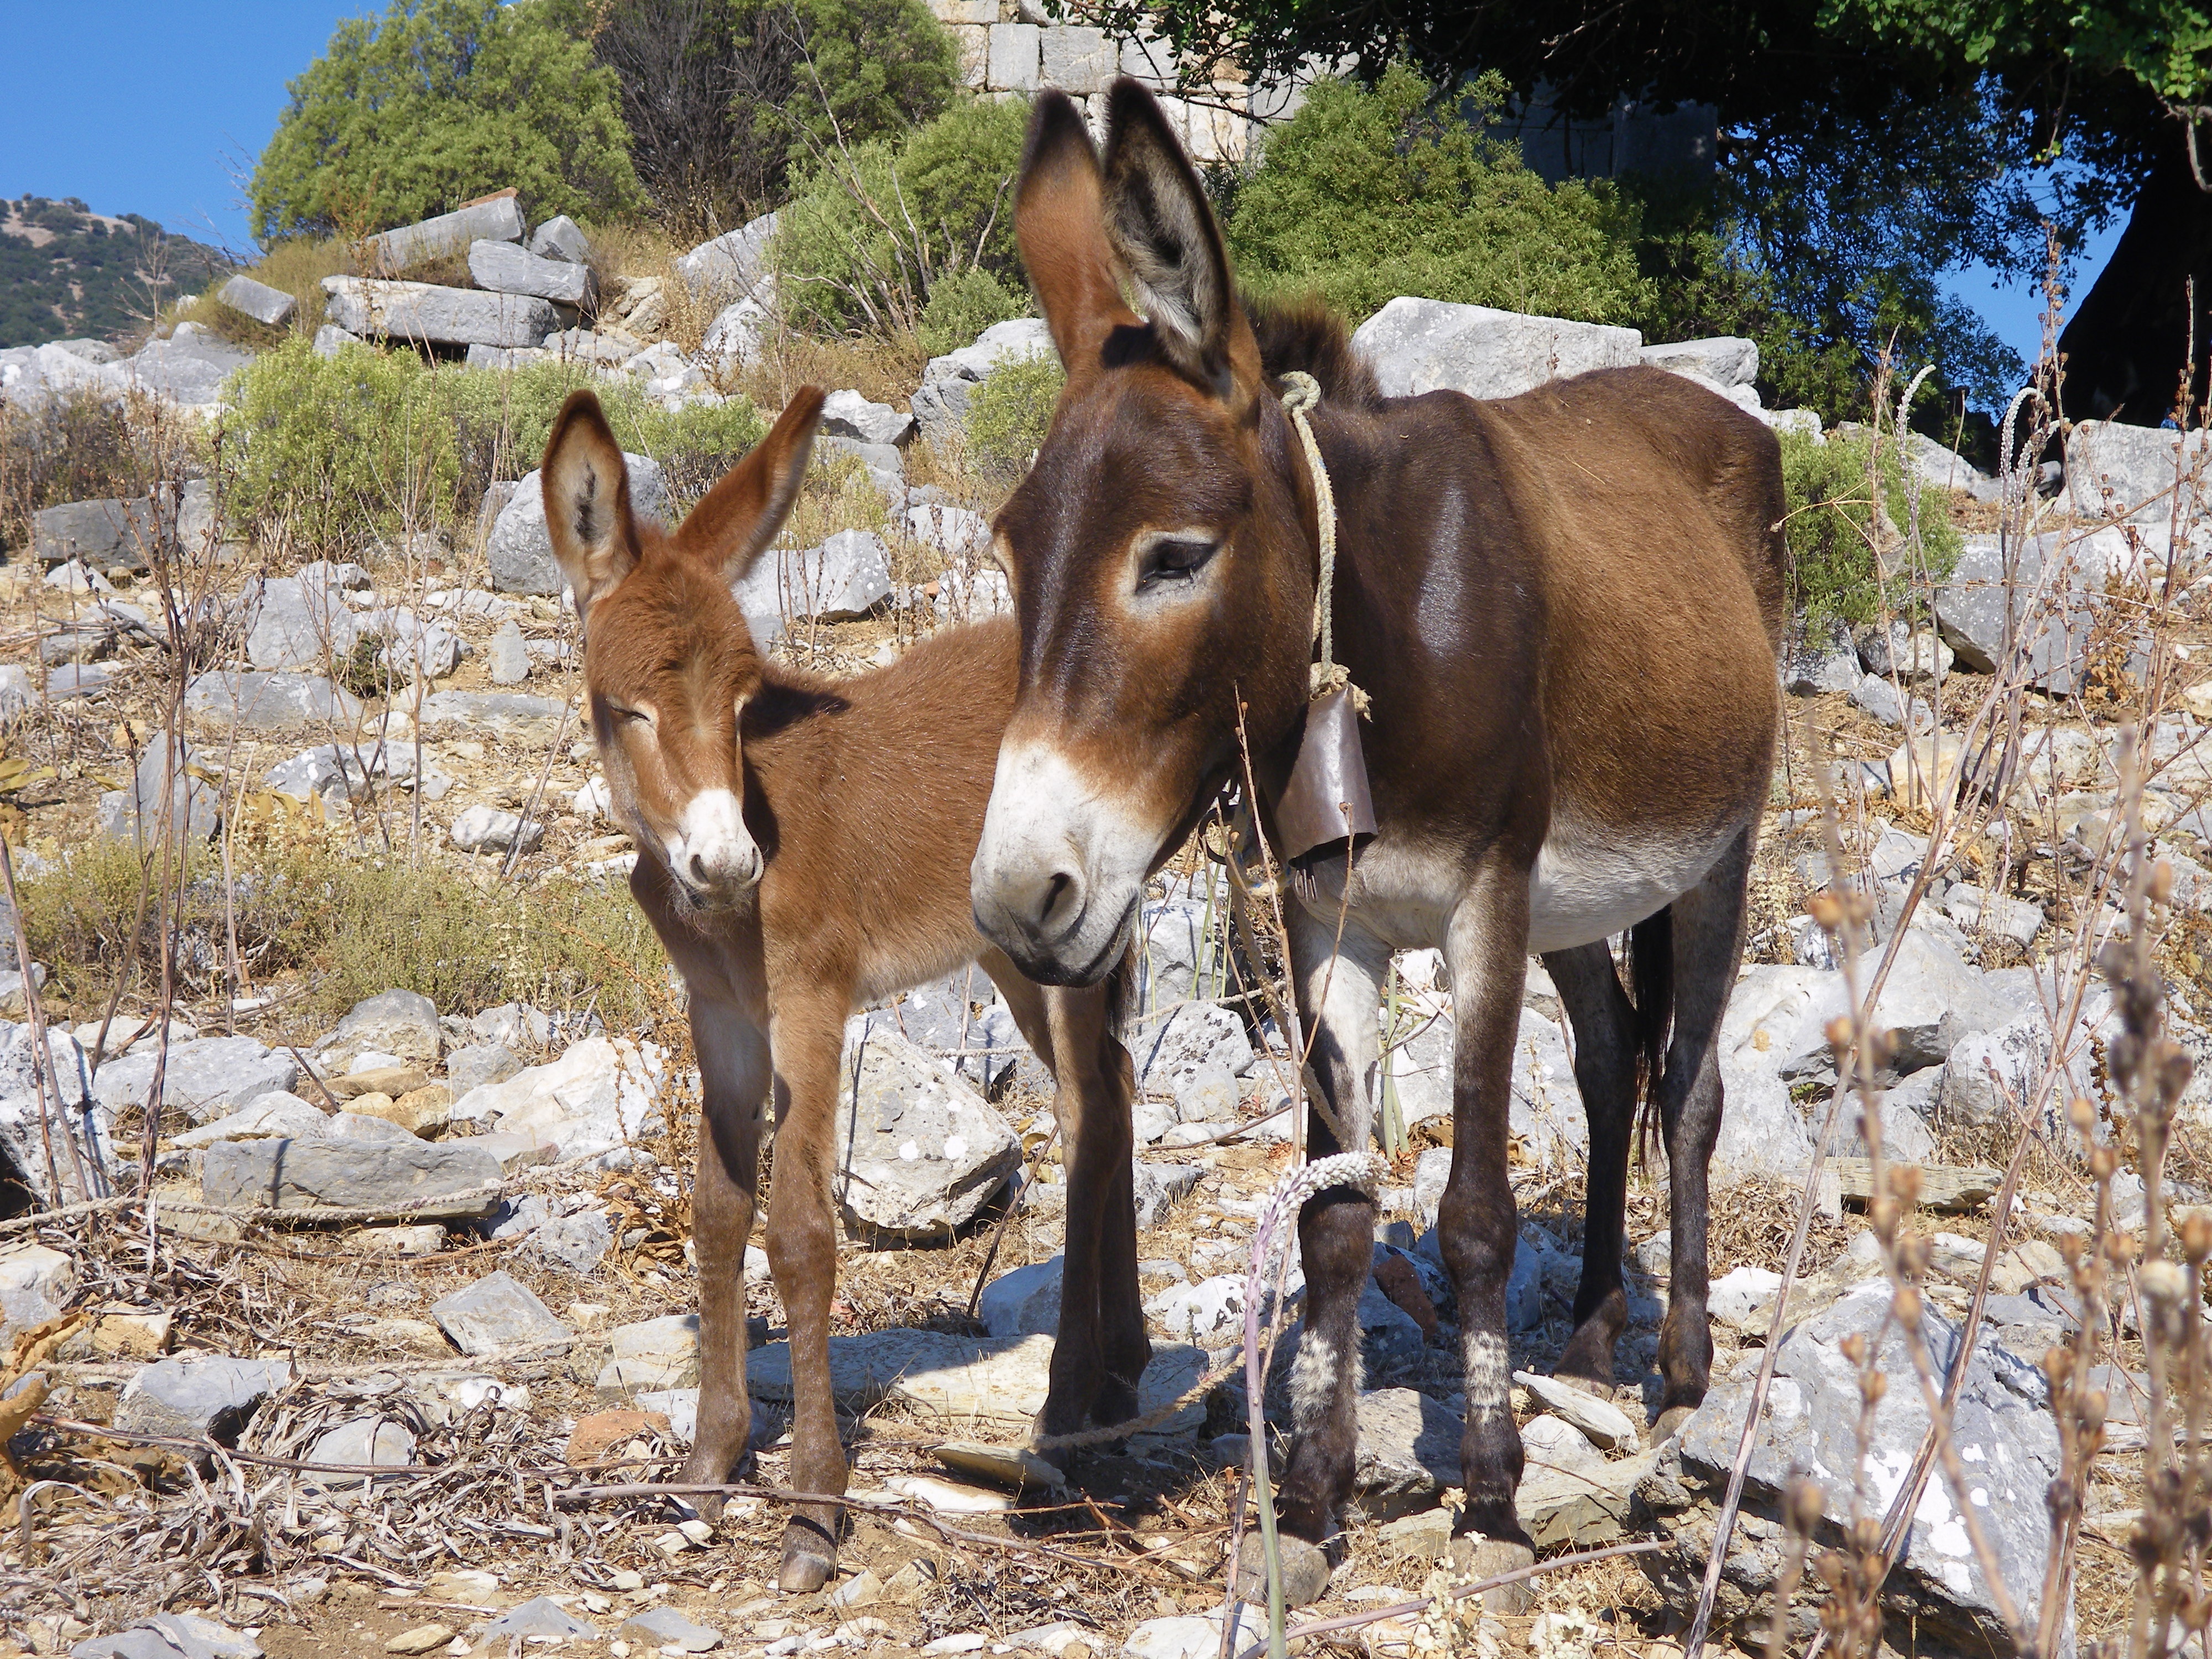
hiking, wildlife, herd, horse, mammal, fauna, donkey, mountains, turkey, mare, foal, colt, mule, pack animal, horse like mammal, mustang horse